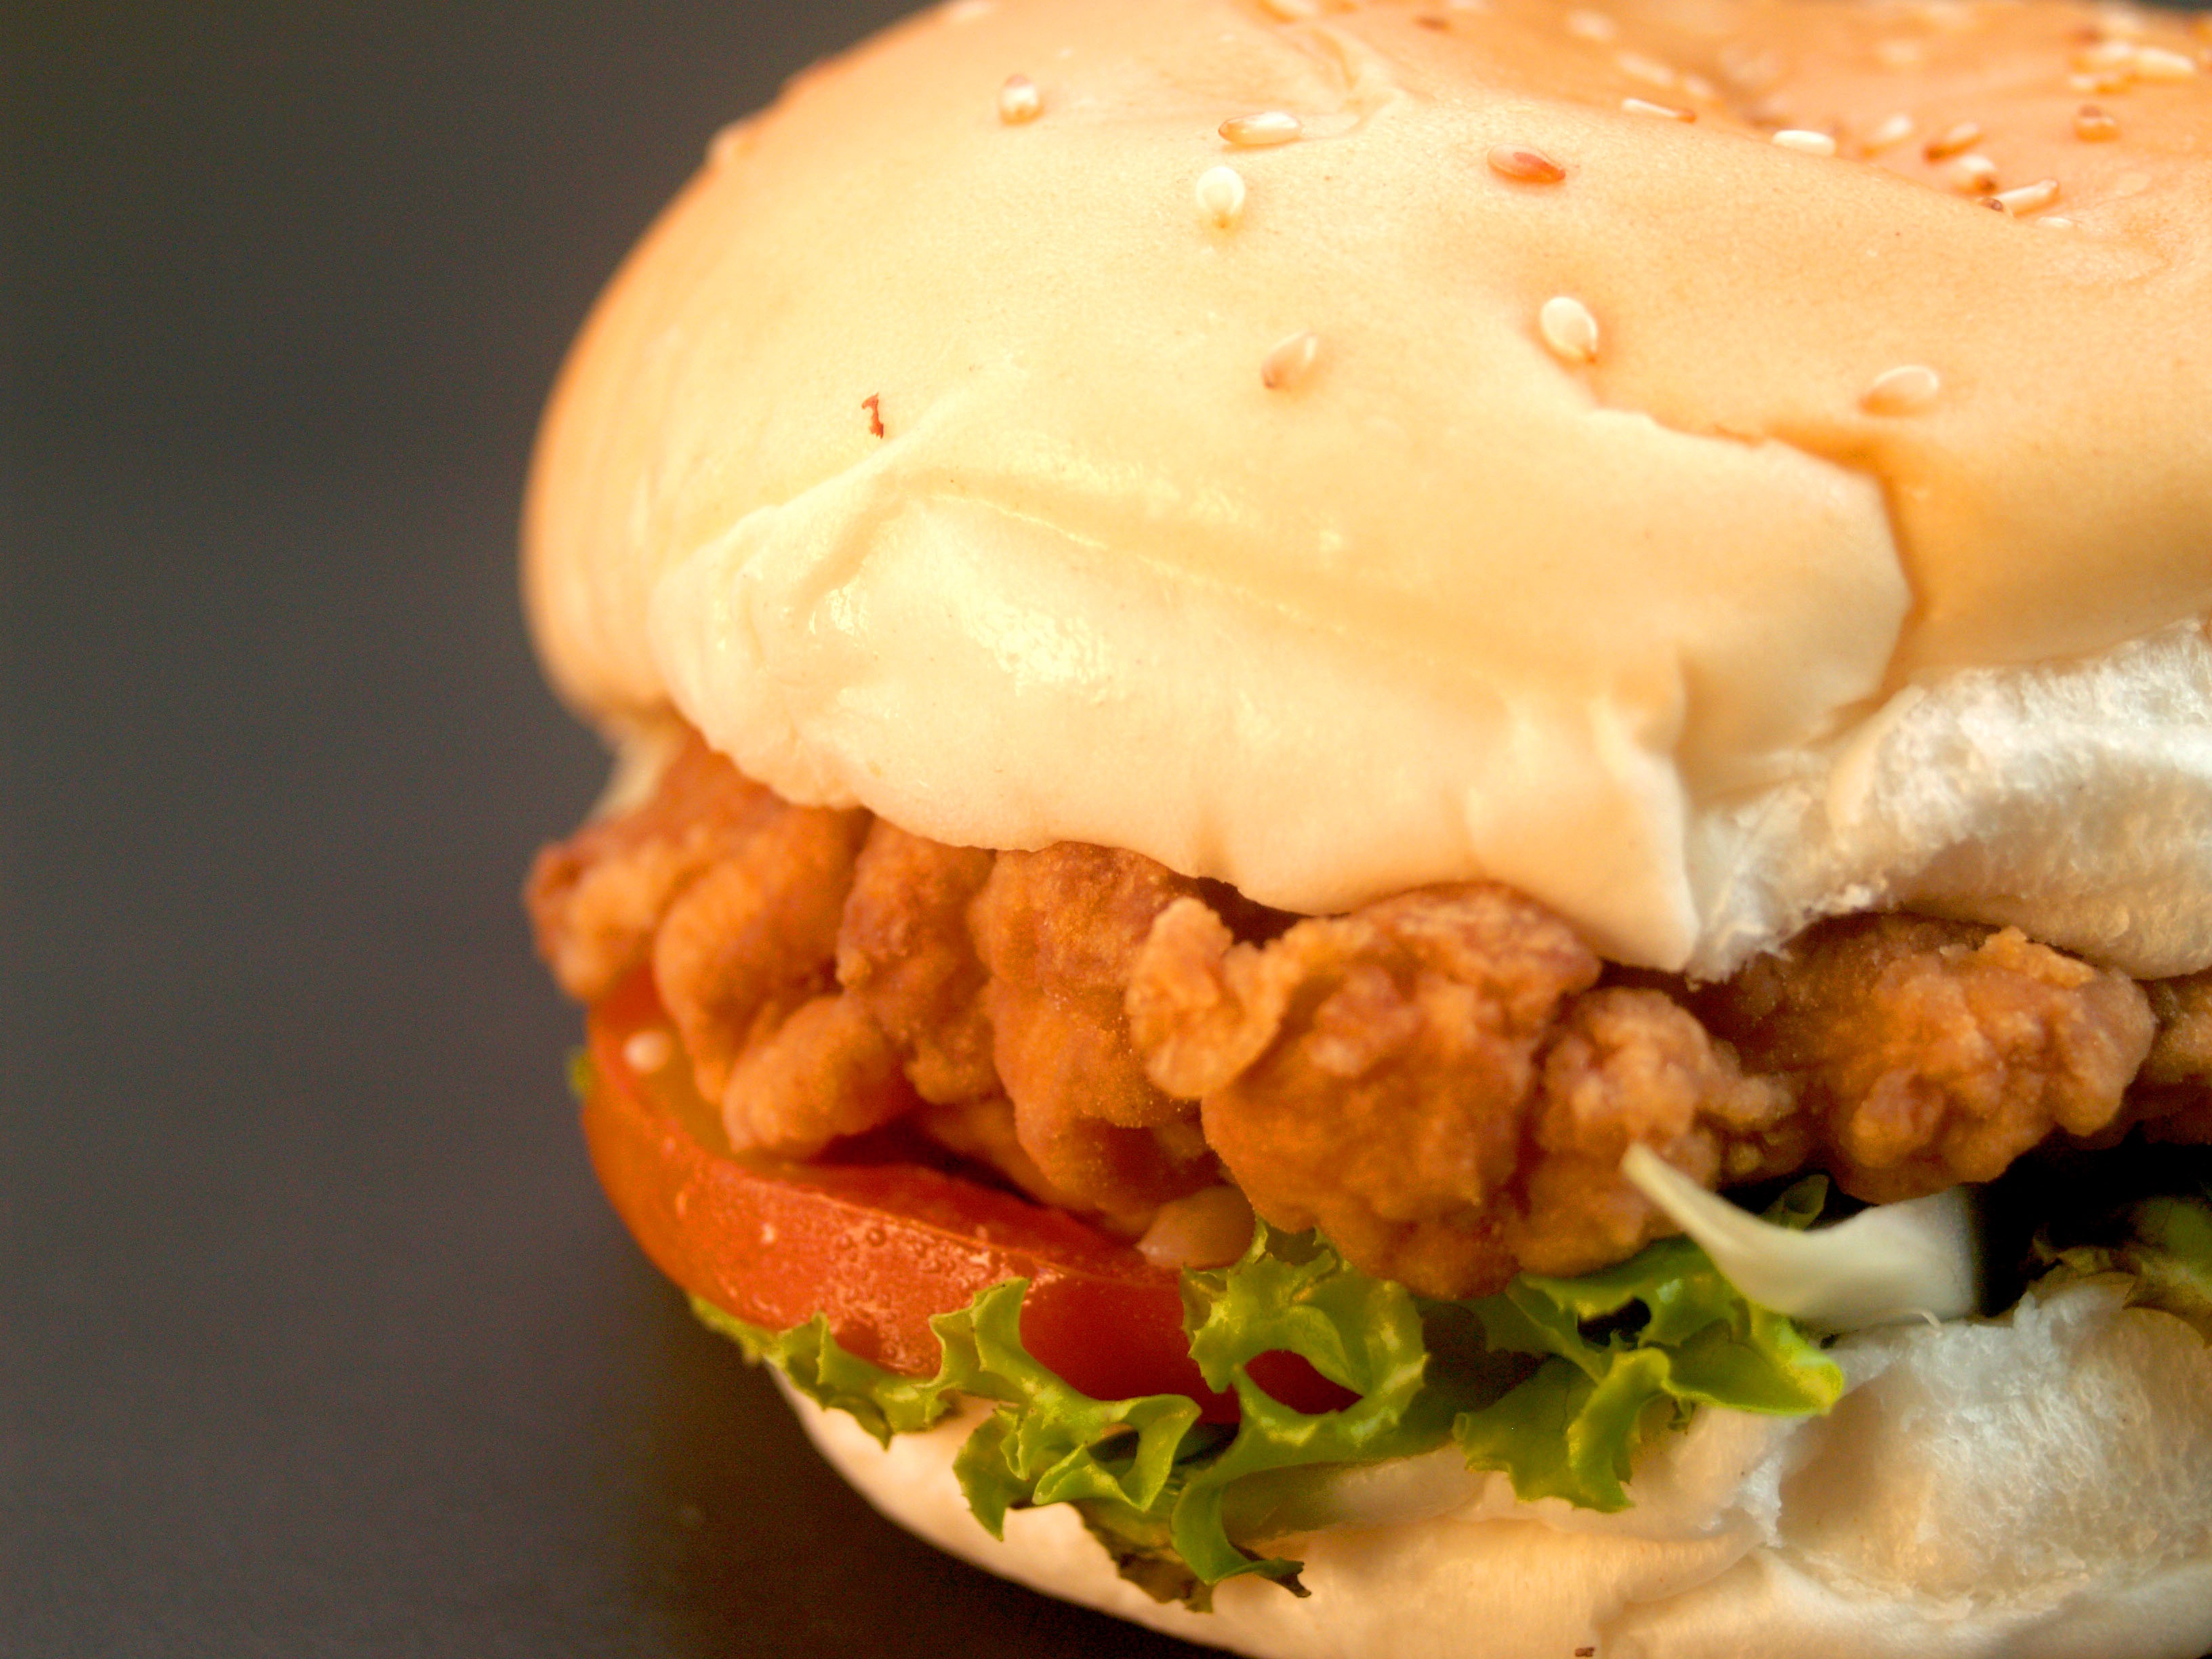
white, seed, isolated, dish, meal, food, salad, produce, macro, studio, fresh, object, colorful, closeup, snack, fast food, meat, cuisine, beef, delicious, bread, hamburger, burger, sandwich, lettuce, cheese, tomato, bun, cheeseburger, eating, american, fat, background, nutrition, single, tasty, big, shot, classic, fast, diet, grilled, sesame, cheddar, unhealthy, fried food, veggie burger, sloppy joe